Hanko Northern railway station

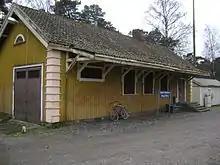
The former Hanko Northern station building.

When the railway line between Hanko and Hyvinkää was completed in 1873, industrial plants started to be established outside the town centre of Hanko by the railway line, starting with a sawmill and a carpentry factory in 1883, which received a freight station (known as vaihde in the old classification of railway stations in Finland used until 1969). This was followed by a cookie factory in 1910 and a margarine factory in 1912. The sawmill was turned into a box factory in the 1920's.